Edward Tarr

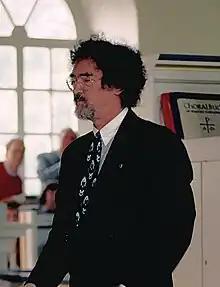
Edward H. Tarr in Hamburg (1996)

Edward Hankins Tarr (June 15, 1936 – March 24, 2020), was an American trumpet player and musicologist. He was a pioneer in the revival of Baroque and Romantic era trumpet performance practice.